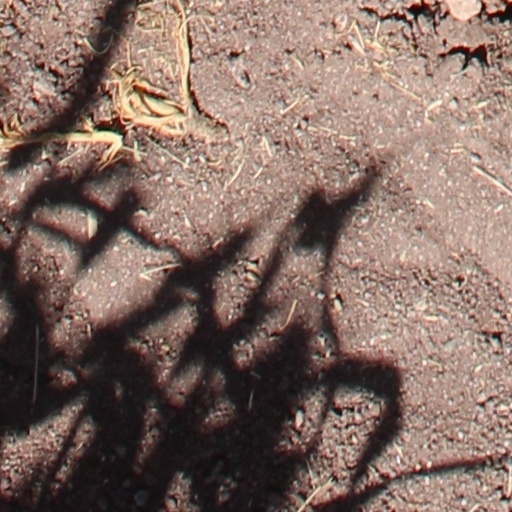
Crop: wheat